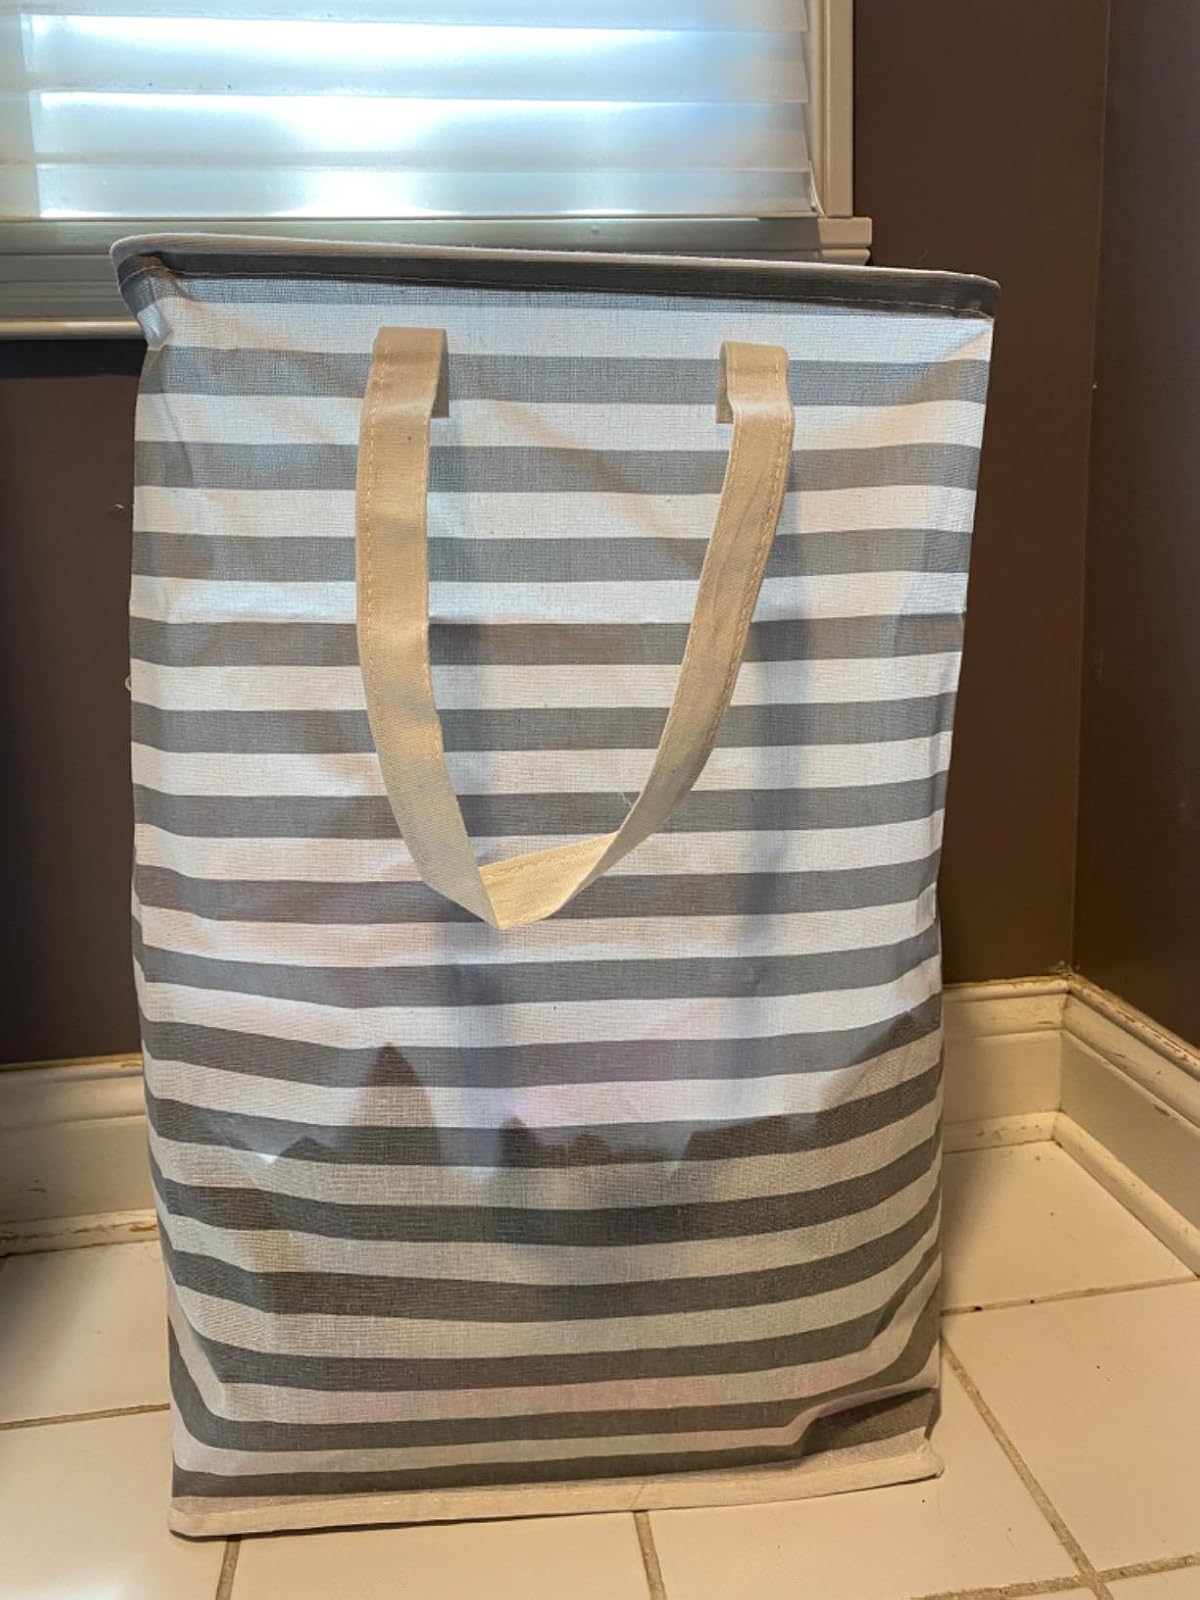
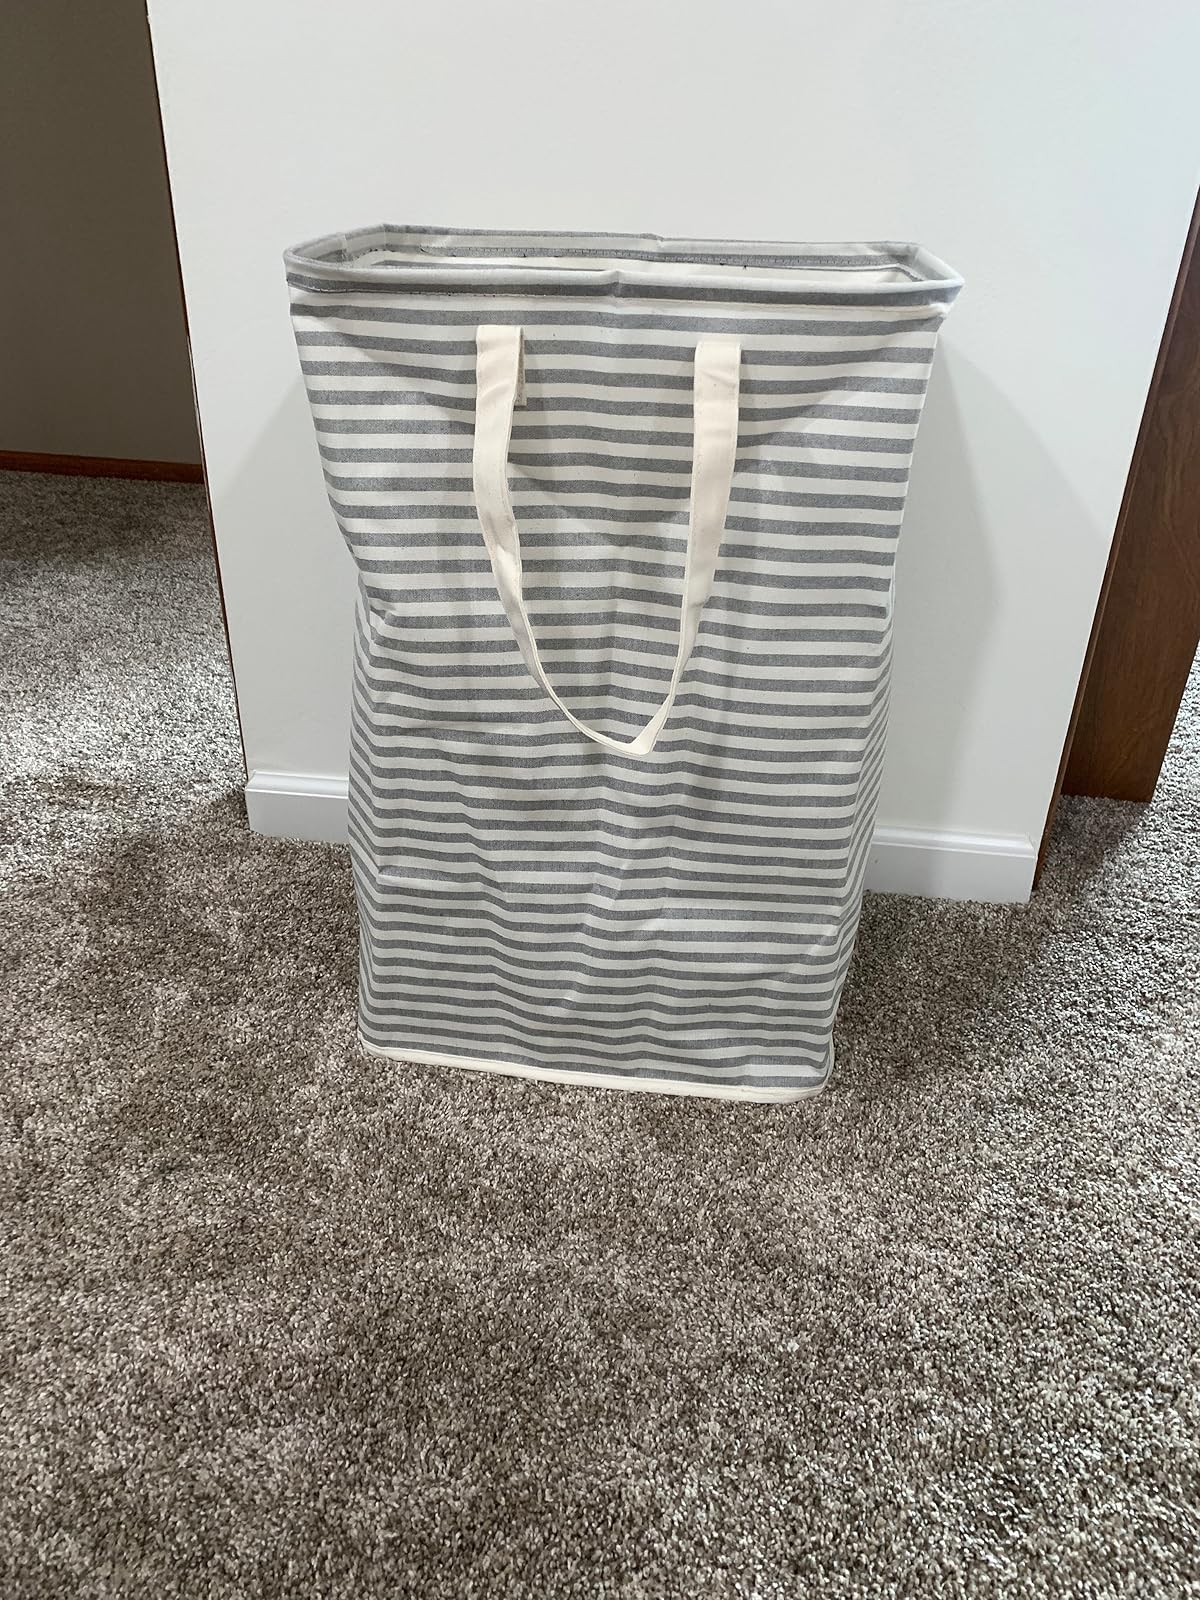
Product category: items_hamper
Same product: no